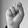
ASL letter: S